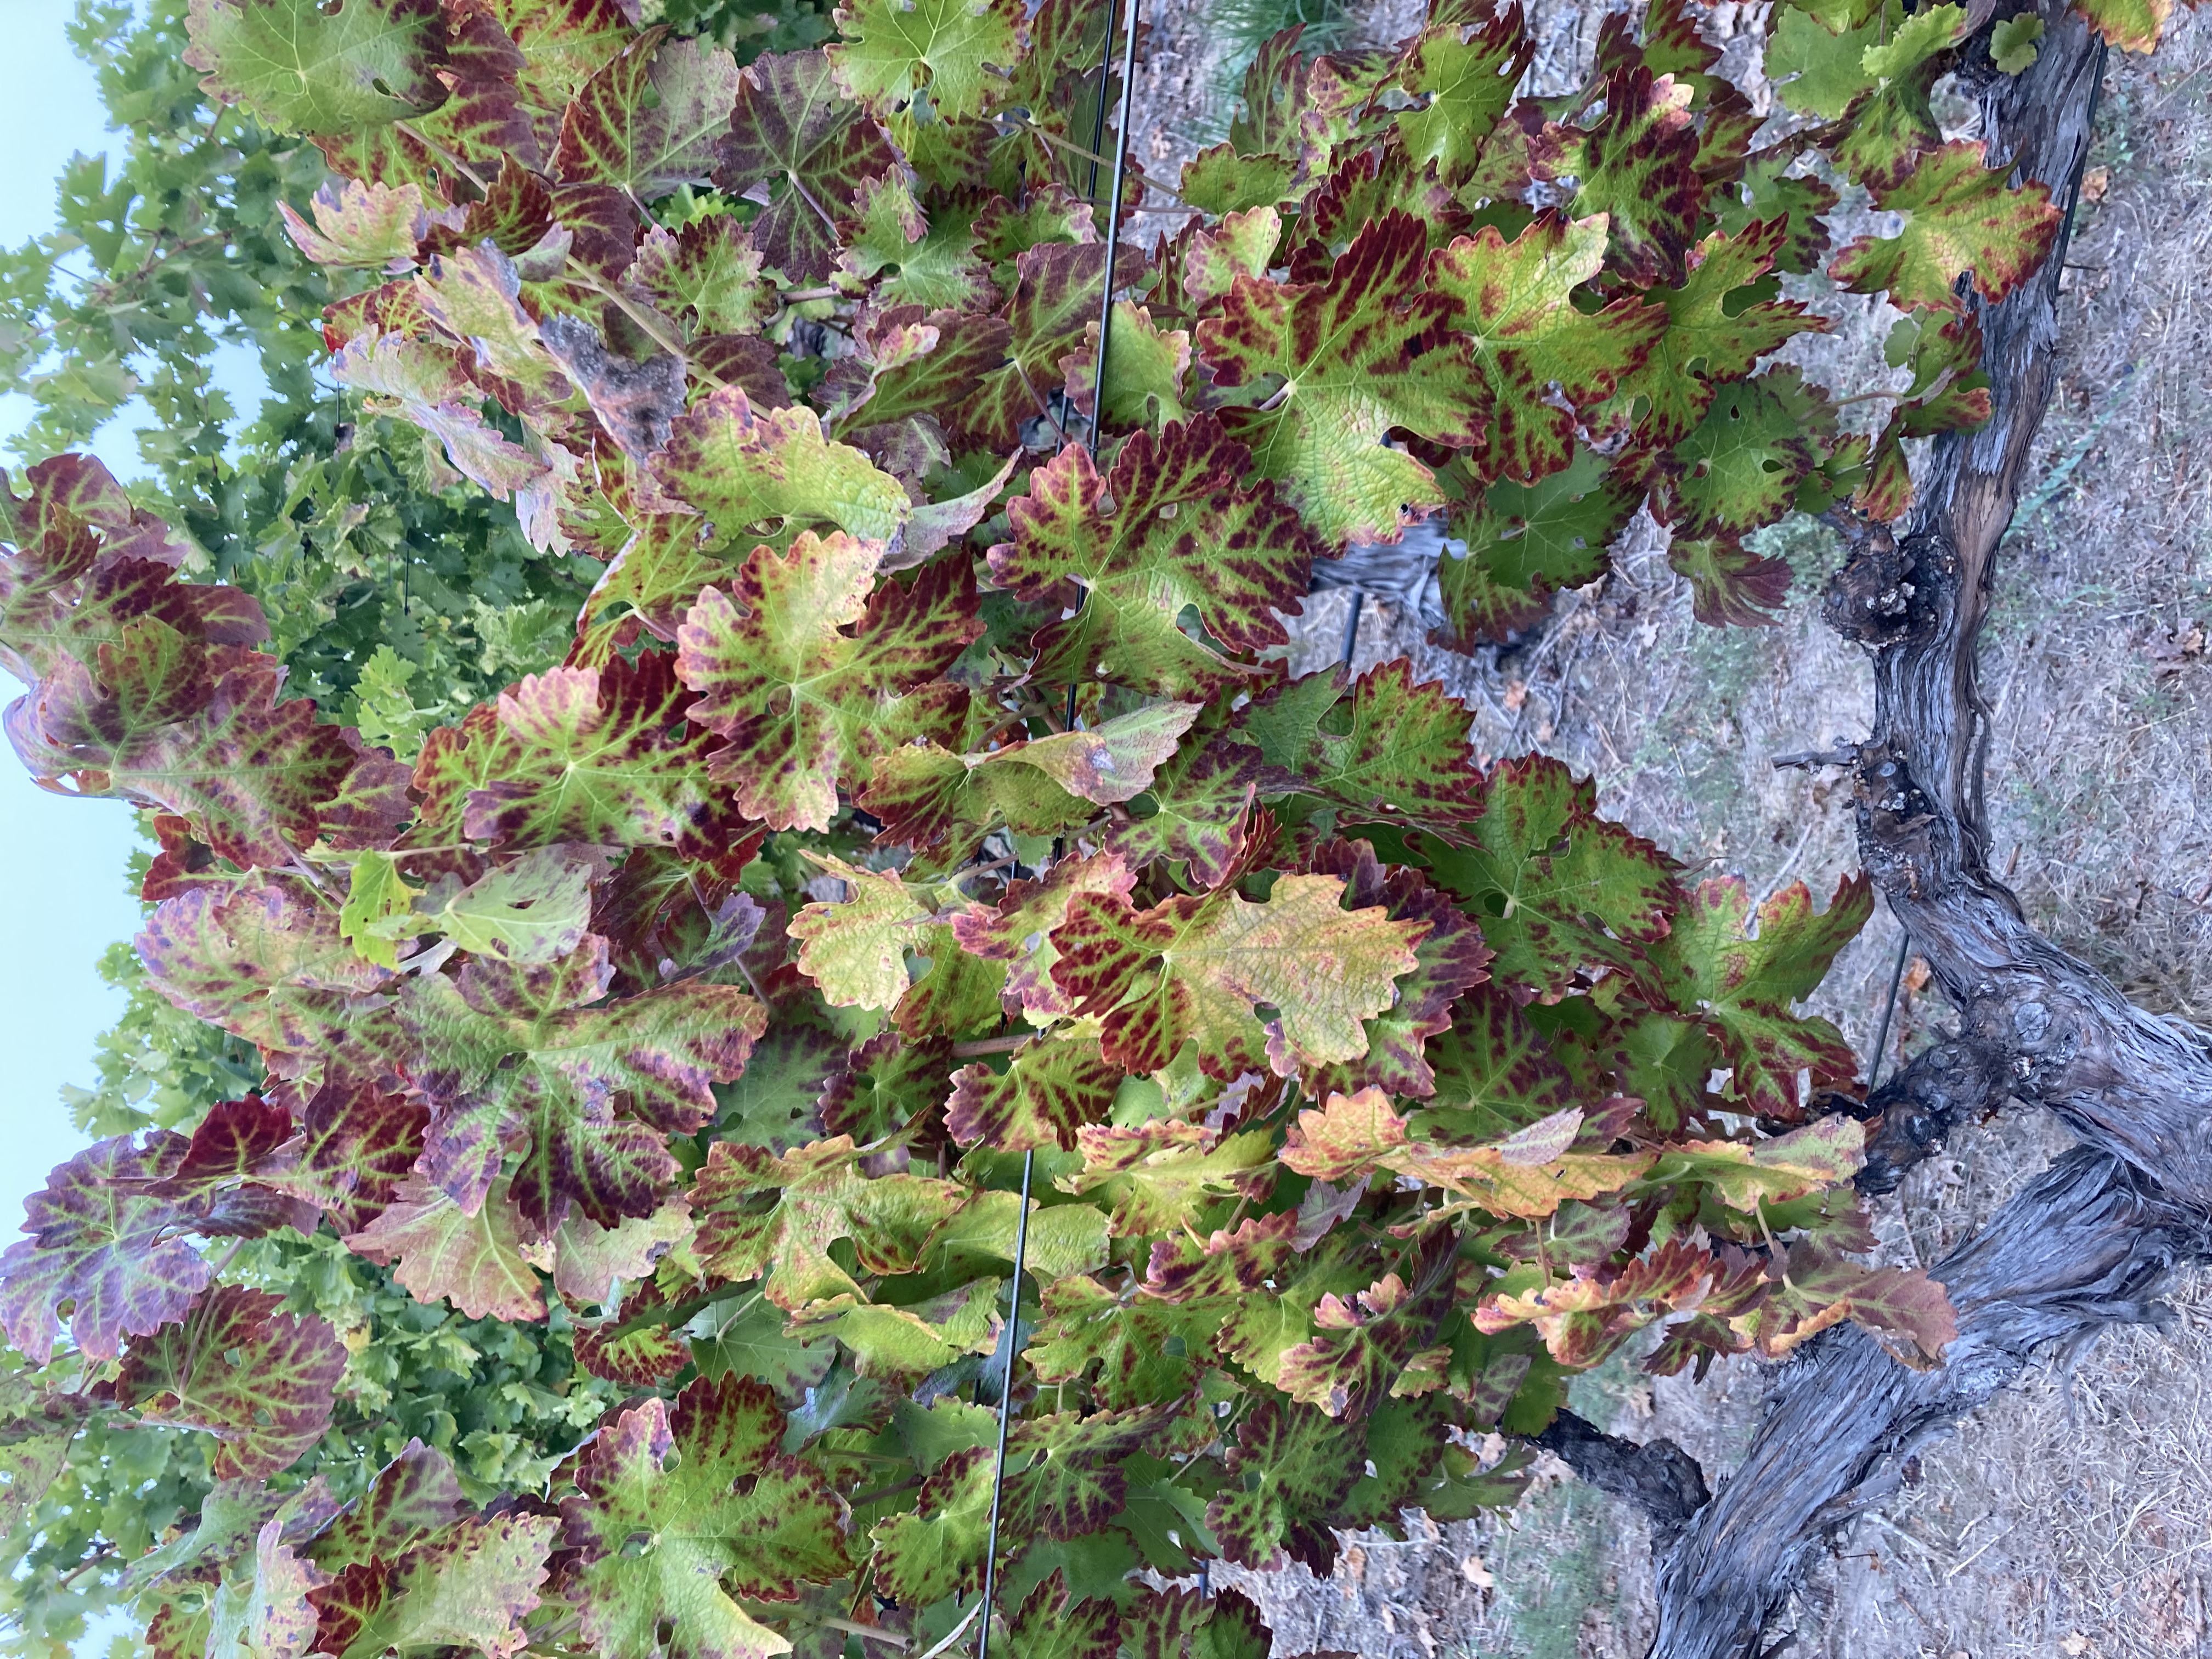
Label: Leafroll 3